Boris Palu

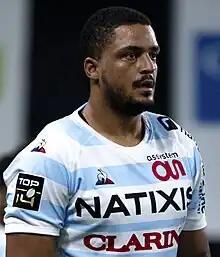
Palu playing for Racing 92 in 2019

Boris Palu (born 4 February 1996) is a French professional rugby union player. He currently plays at lock for Racing 92 in the Top 14.